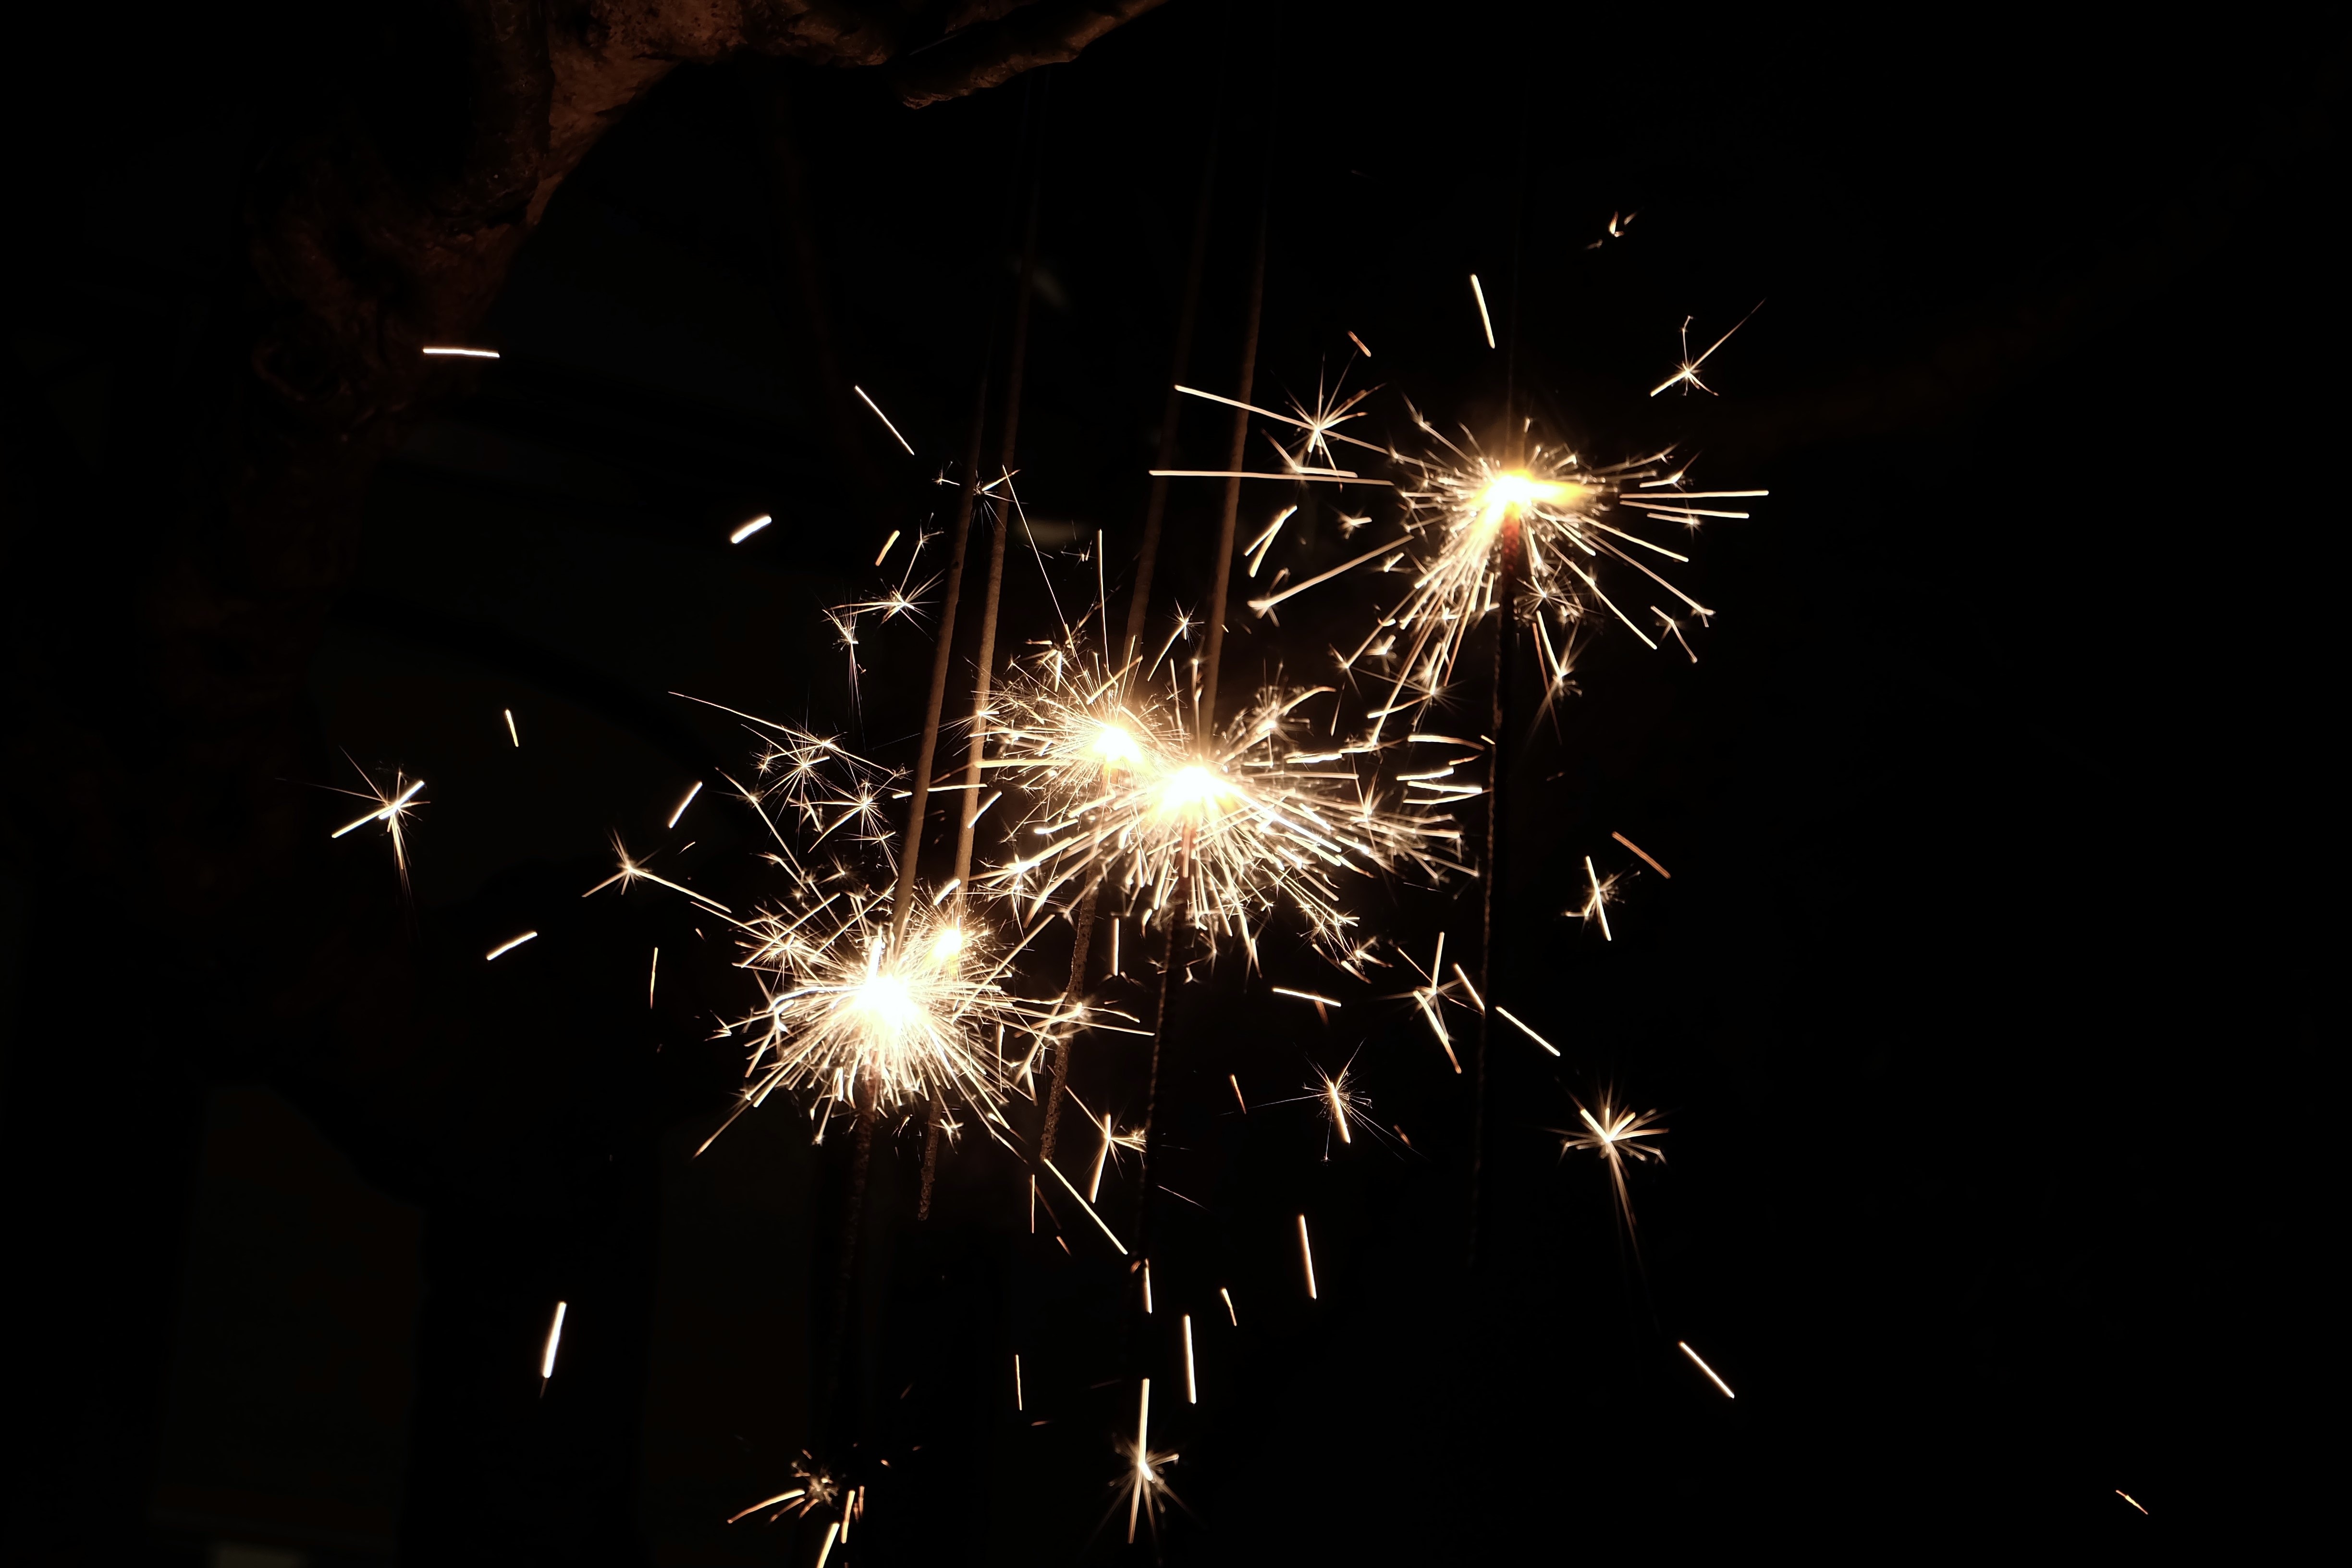
light, night, flower, sparkler, darkness, fireworks, outdoor recreation